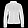
Label: Coat